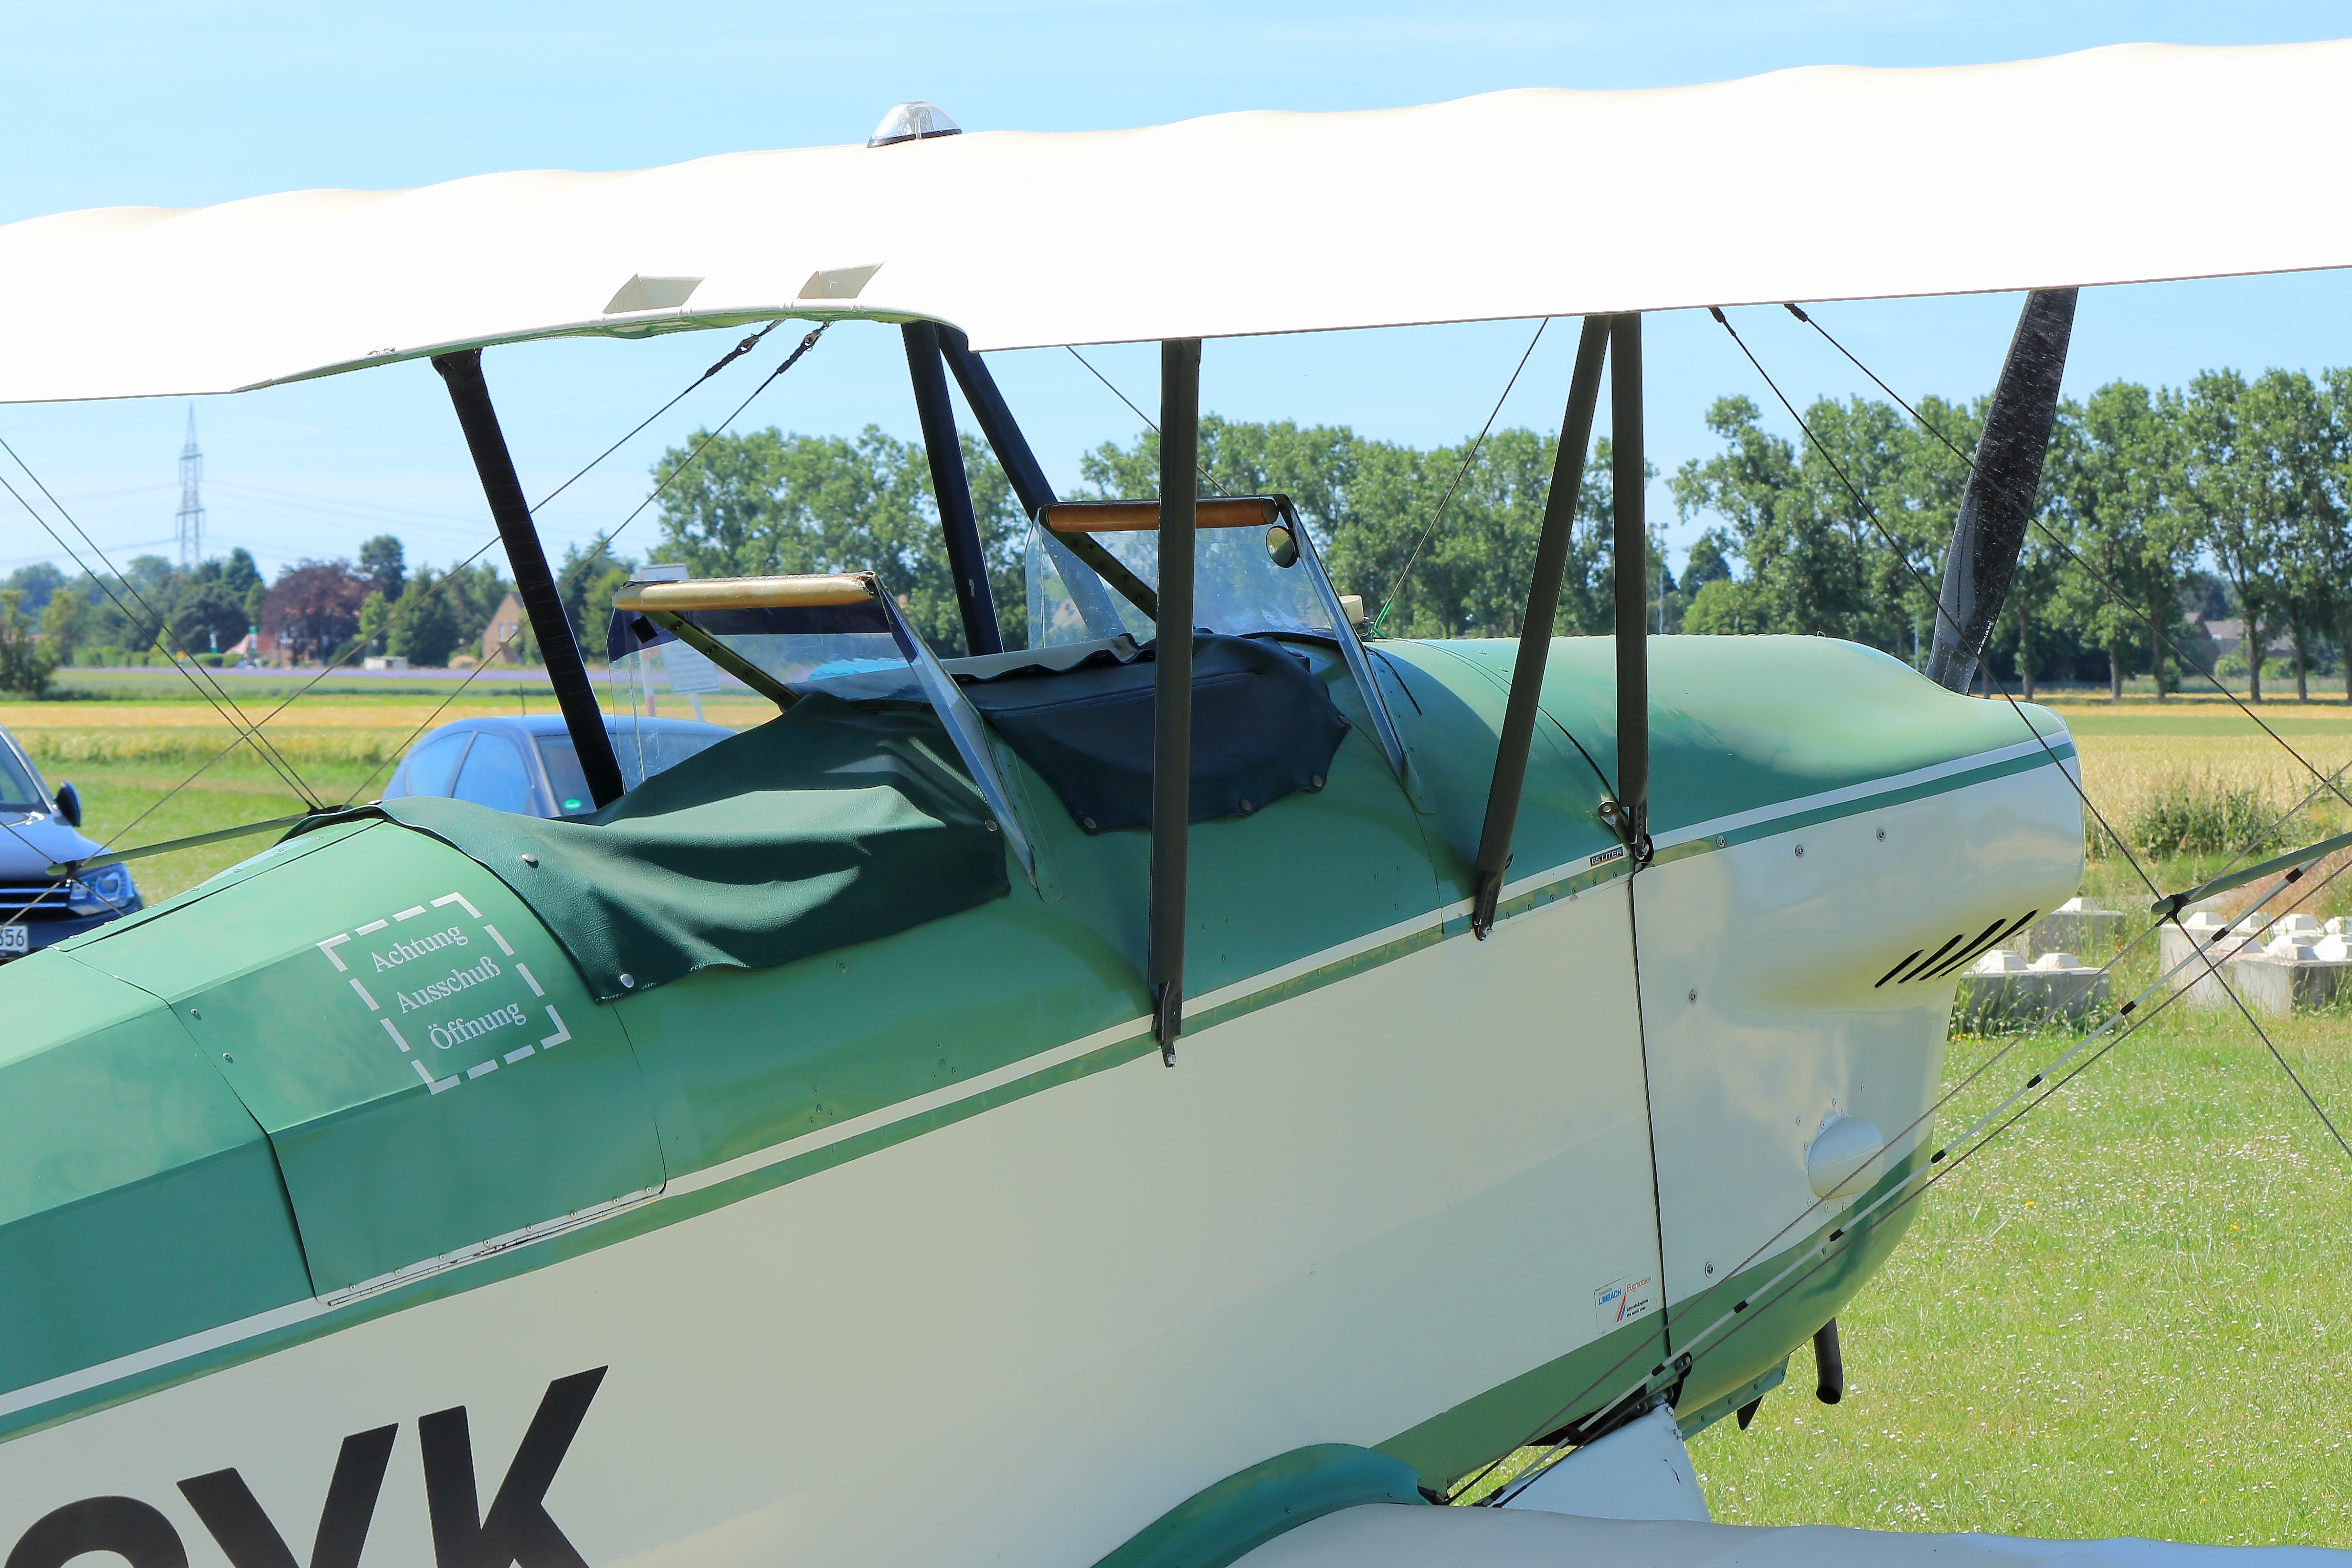
boat, fly, aircraft, vehicle, aviation, mast, sailboat, oldtimer, watercraft, ecosystem, catamaran, double decker, skiff